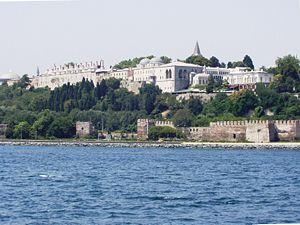
Le déclin et chute de l'Empire ottoman désignent les évènements qui, du XVIIᵉ siècle au début du XXᵉ siècle, ont mené à la perte de territoires puis à la désintégration de l'Empire ottoman.